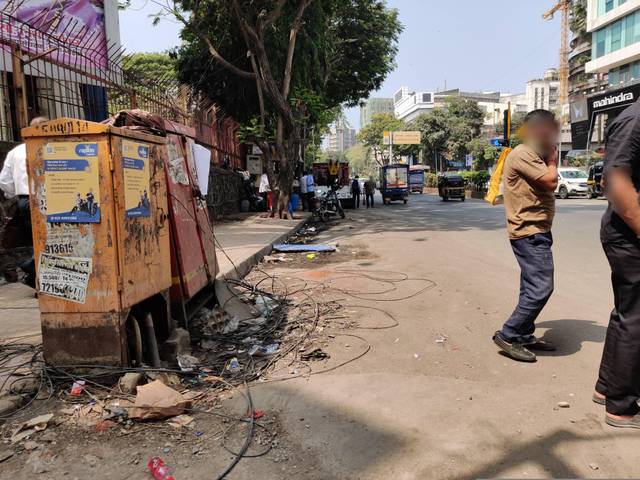
Region: India
Coordinates: 19.116, 72.844